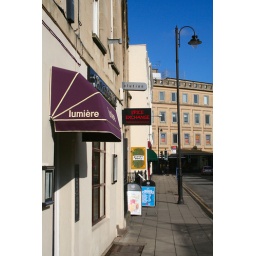
A variety of local trades on this Cheltenham street near the main bus terminus.